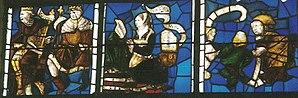
Vitrail de la Chapelle de Gausson